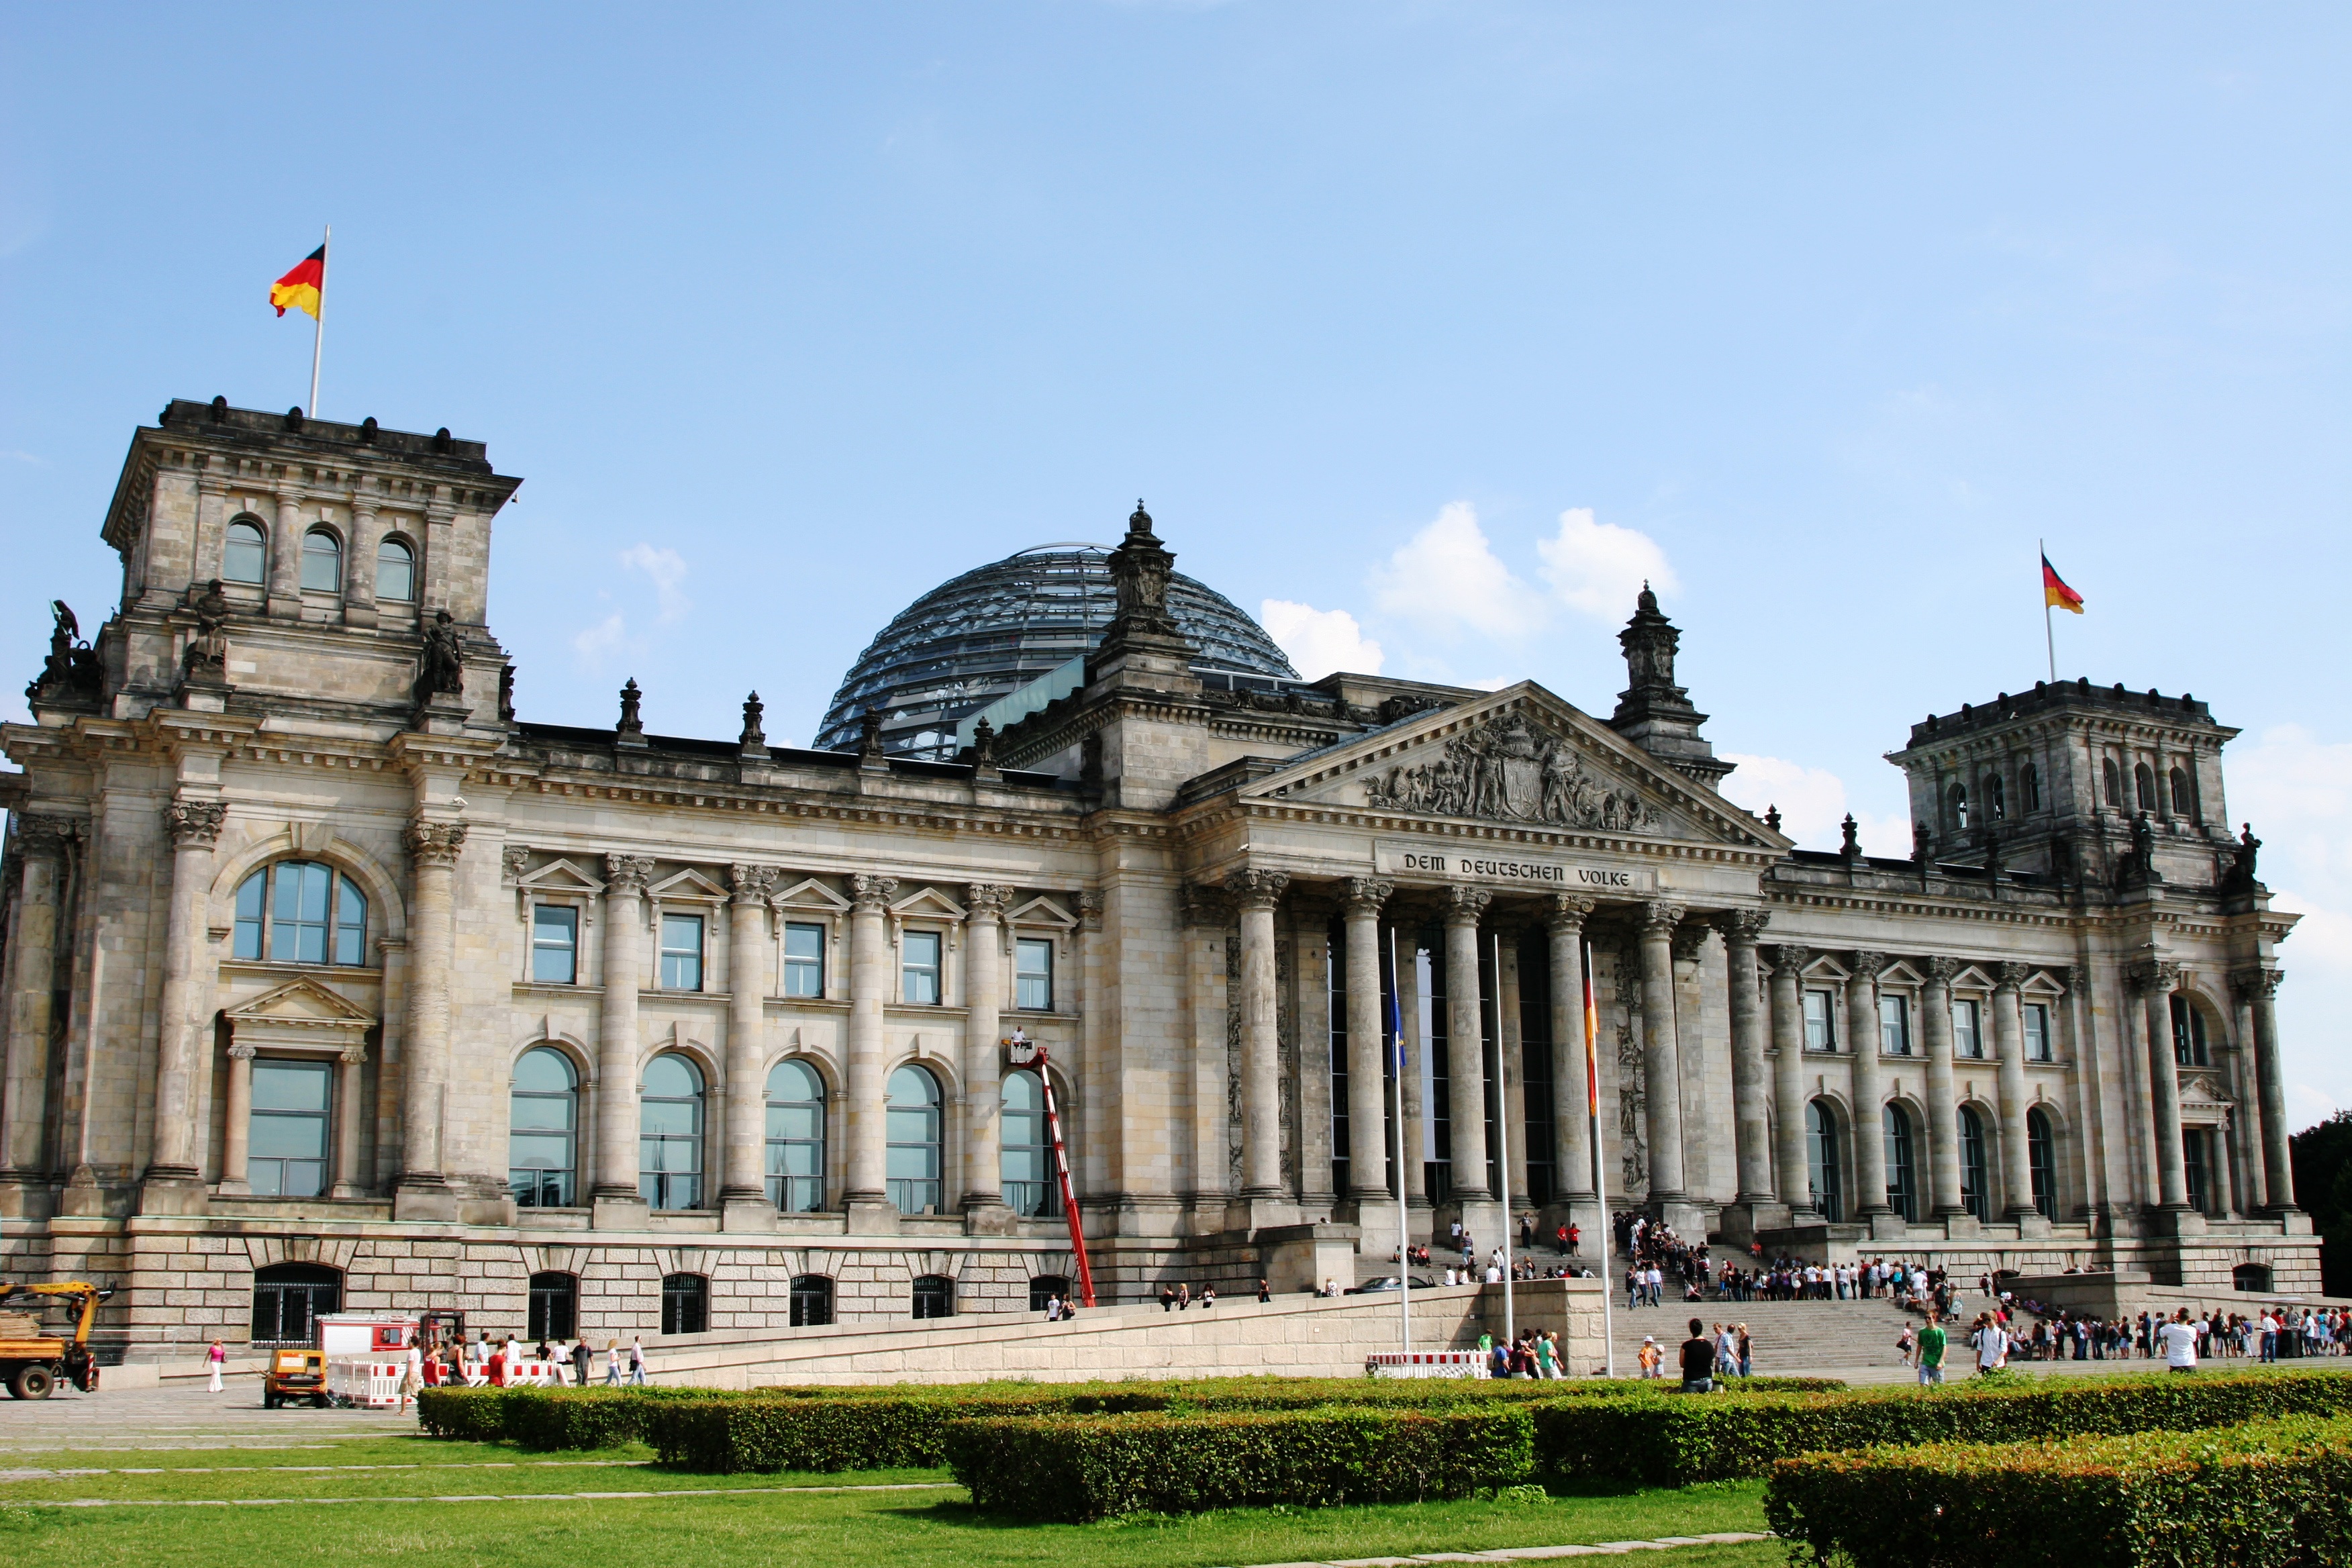
architecture, building, chateau, palace, plaza, park, landmark, facade, tourism, germany, berlin, town square, government, dome, estate, columnar, bundestag, tours, stately home, glass dome, historic site, government buildings